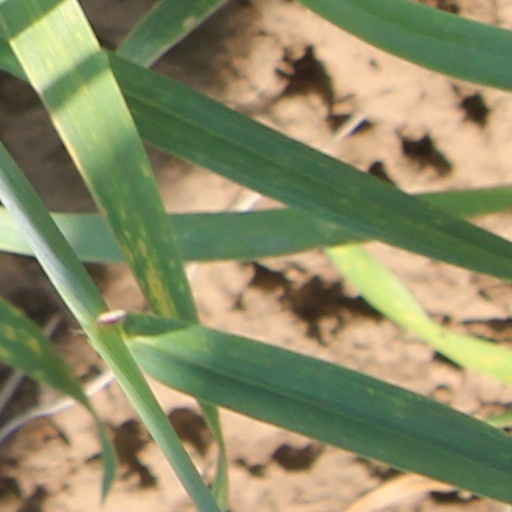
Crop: wheat